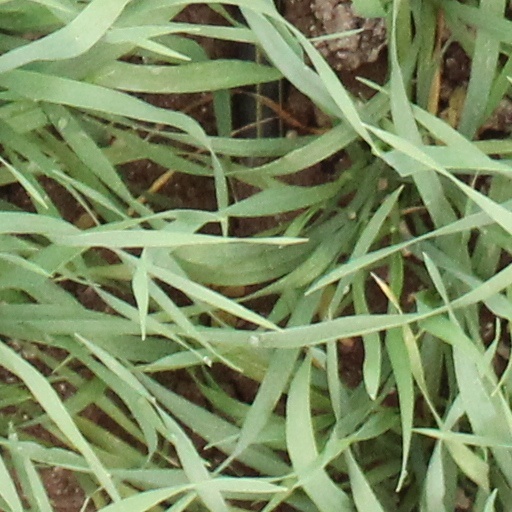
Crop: wheat